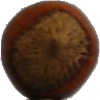
Label: Nut Forest 1